Anthology Inc.

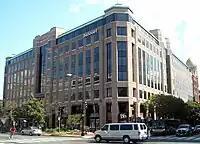
Blackboard Inc. previous headquarters at 650 Massachusetts Avenue NW, in Washington, D.C.

Though previously a public company, following its 2011 buyout by Providence Equity Partners Blackboard now operates as a private company. The company's headquarters are in Washington, D.C., and it has offices in Asia, Australia, Europe and in several locations in North America.